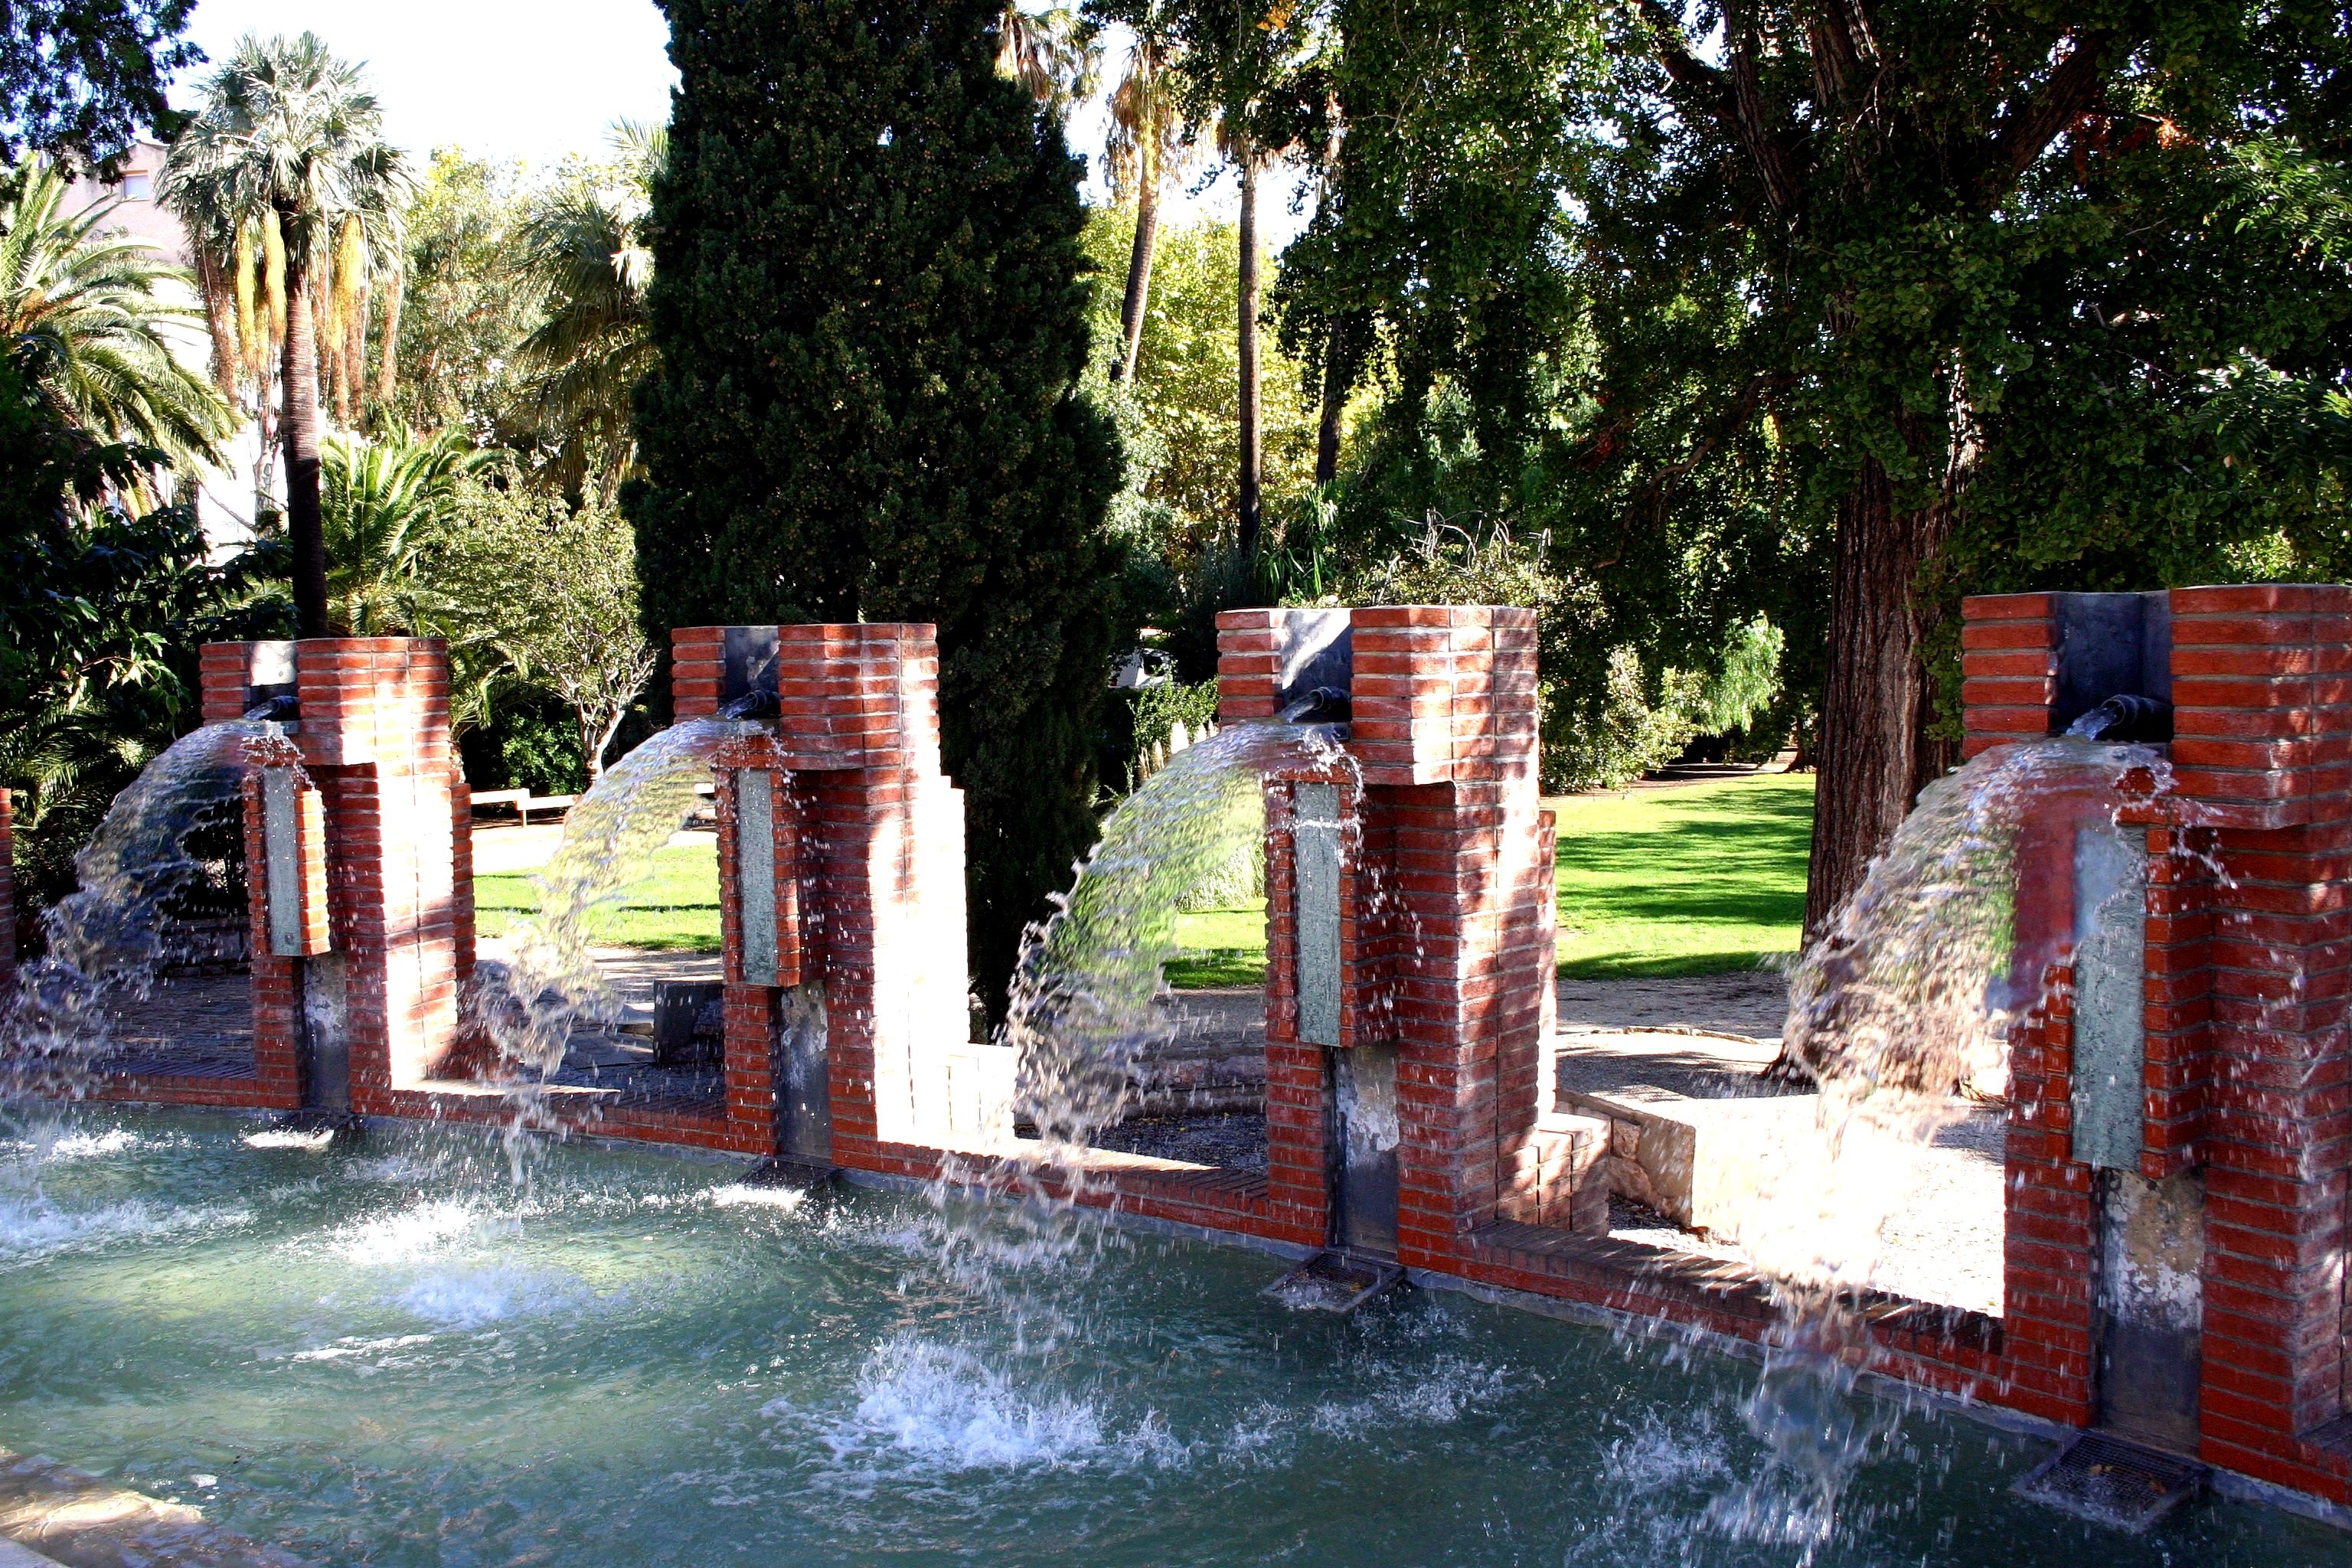
water, flow, backyard, fountain, drop of water, water feature